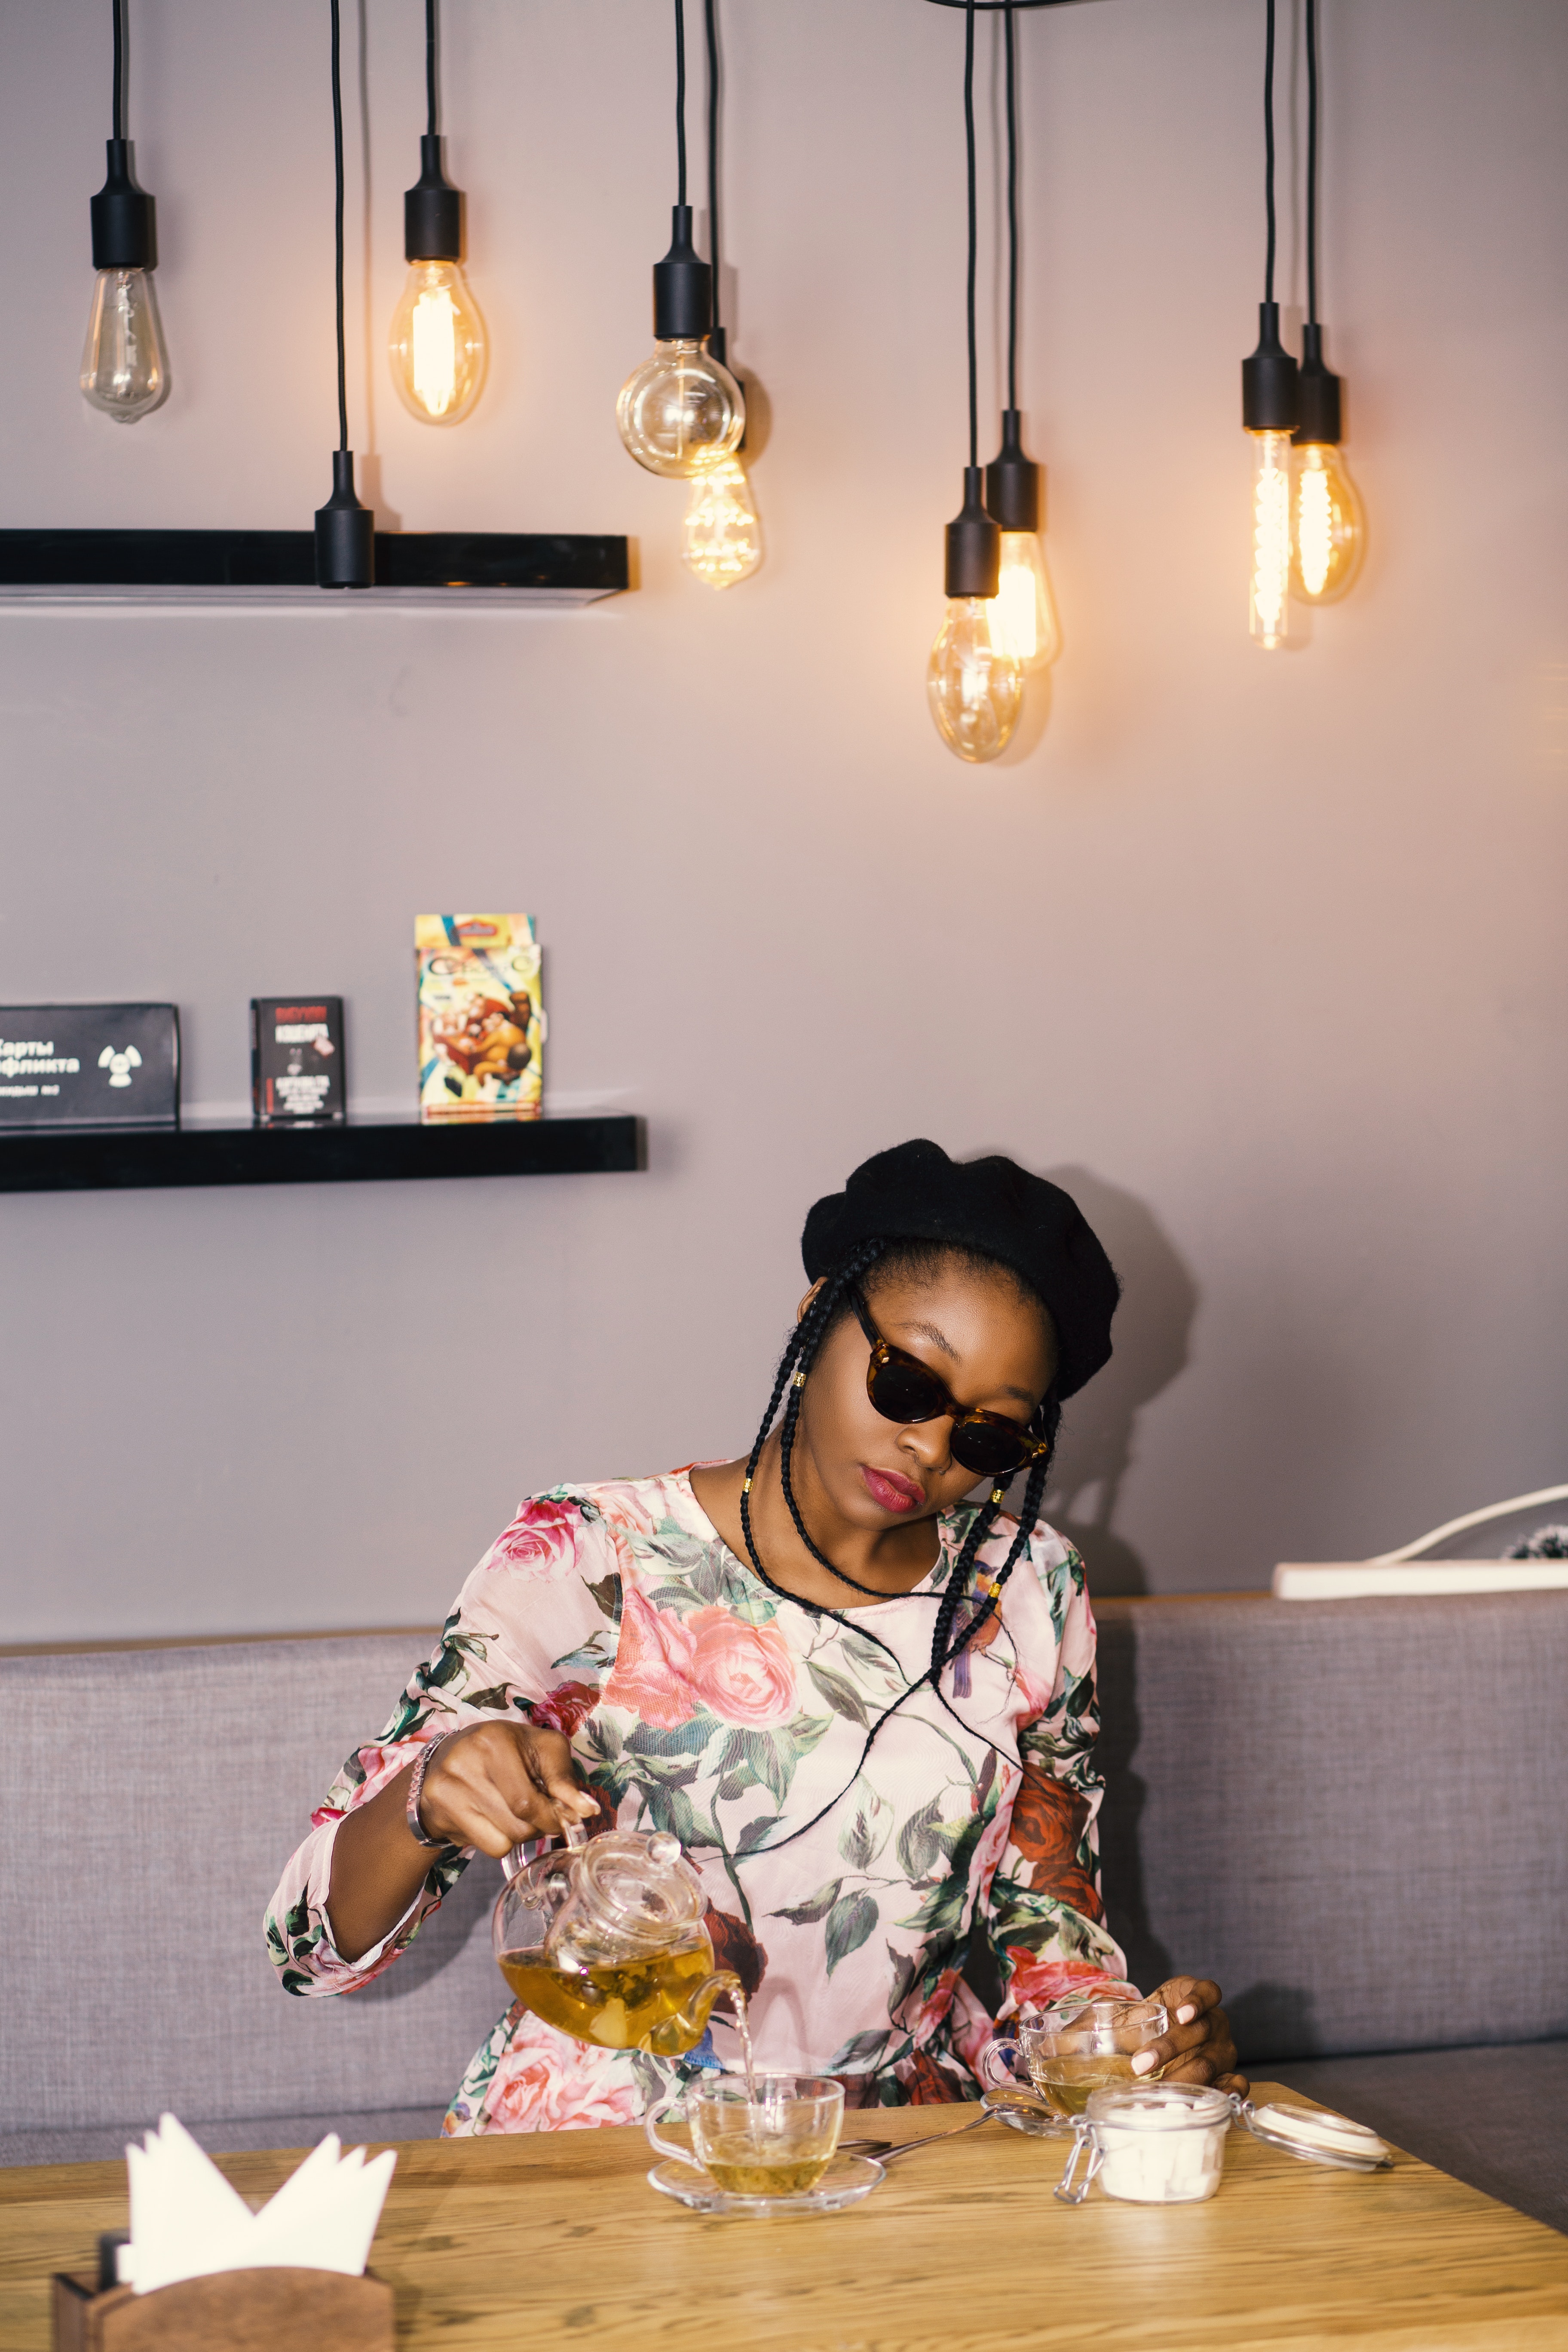
lighting, yellow, light fixture, lamp, room, lighting accessory, interior design, photography, table, lampshade, fashion design